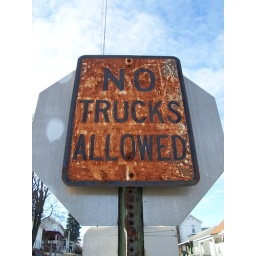
A rusty No Trucks Allowed sign in Barnesville, Ohio.